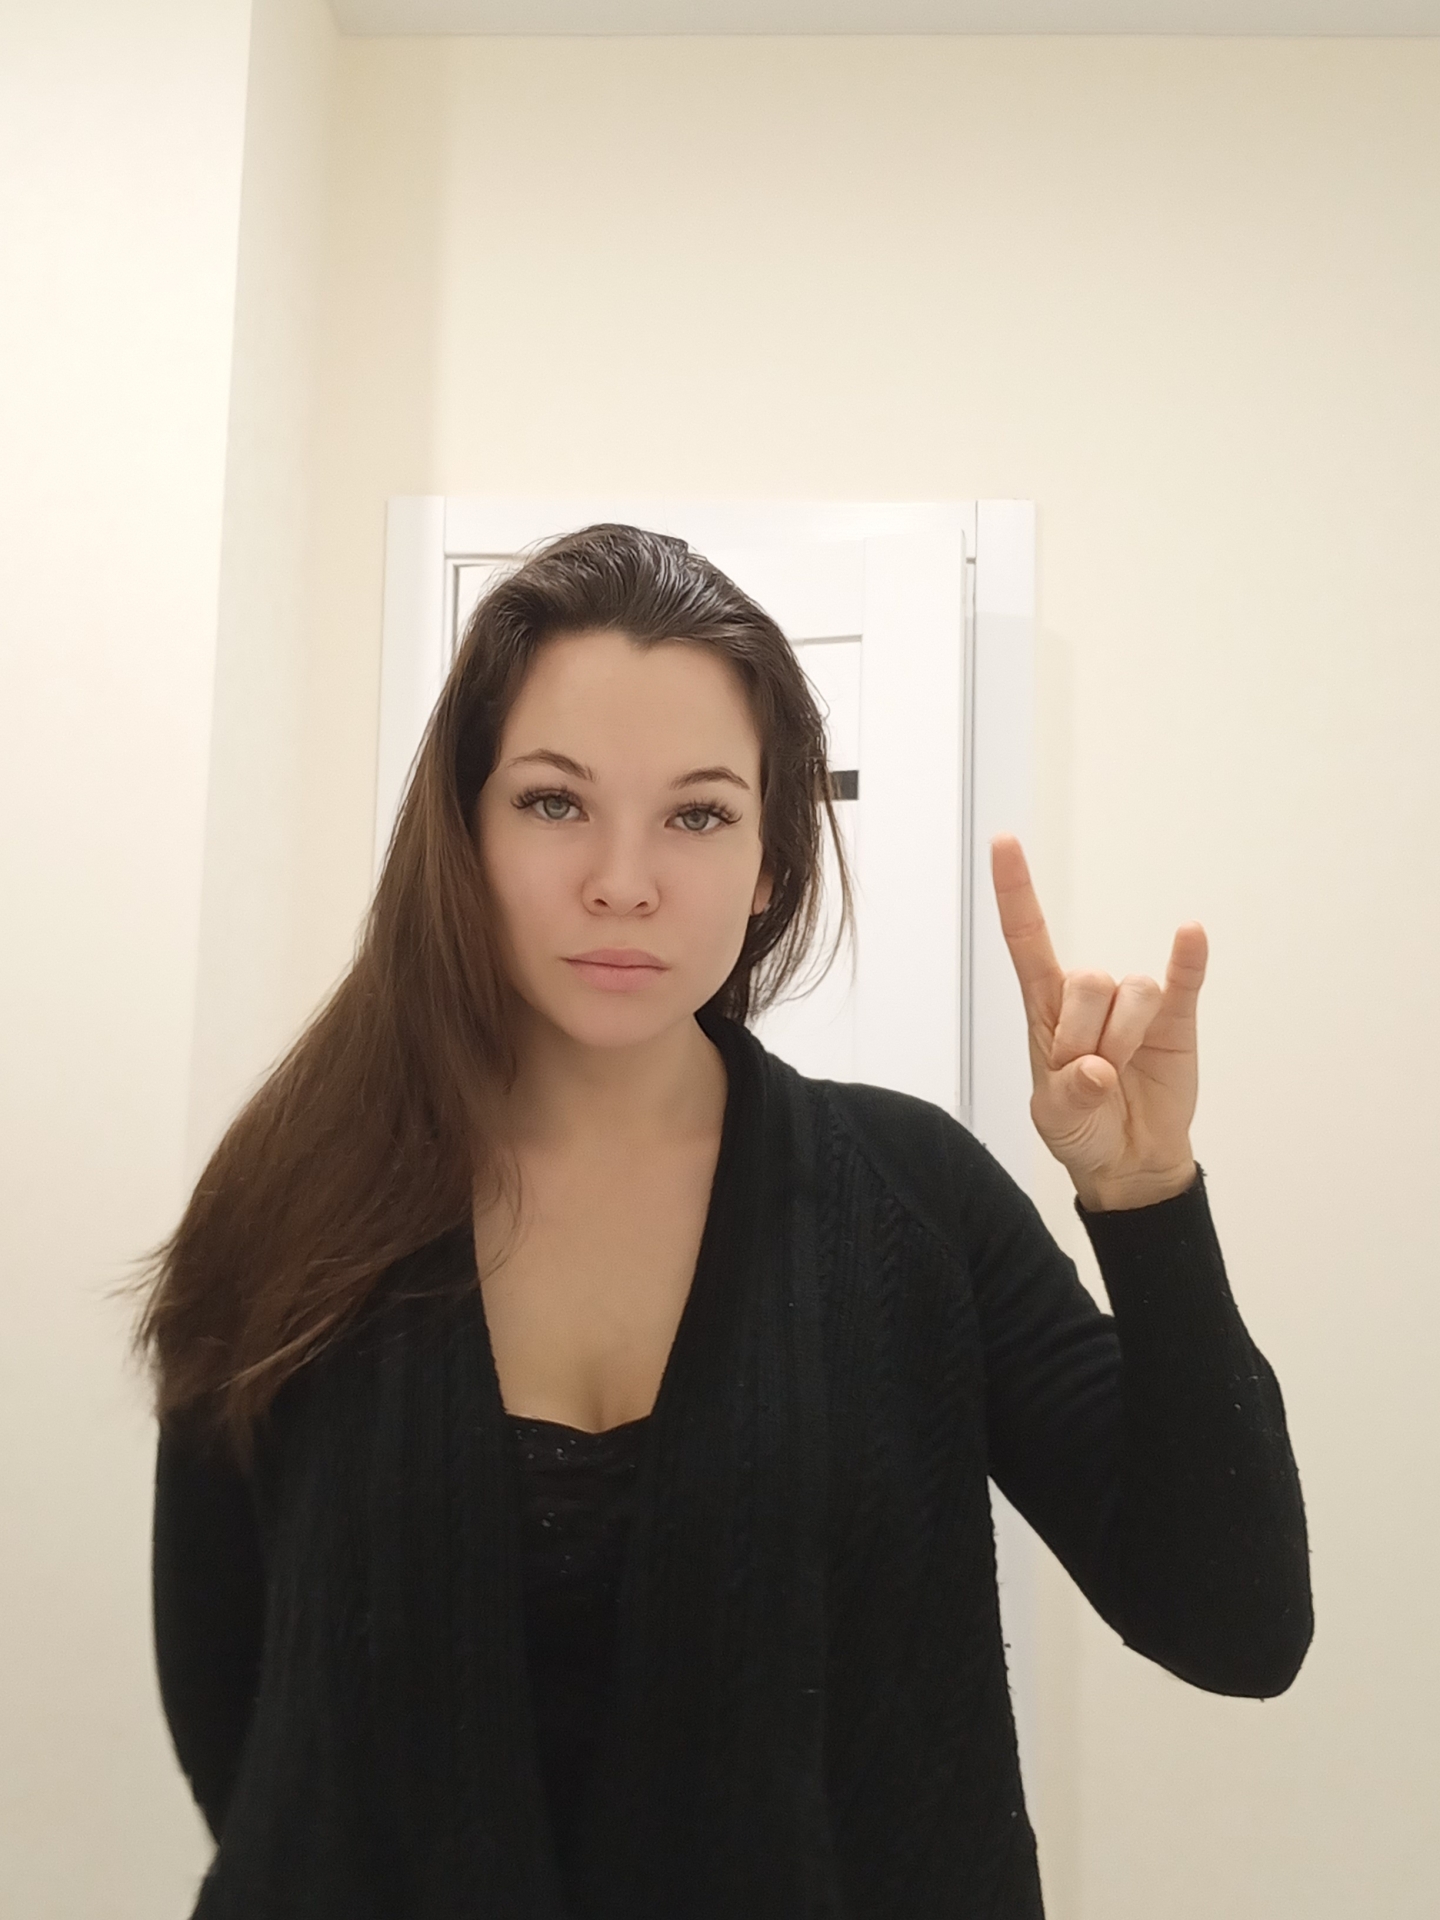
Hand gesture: rock